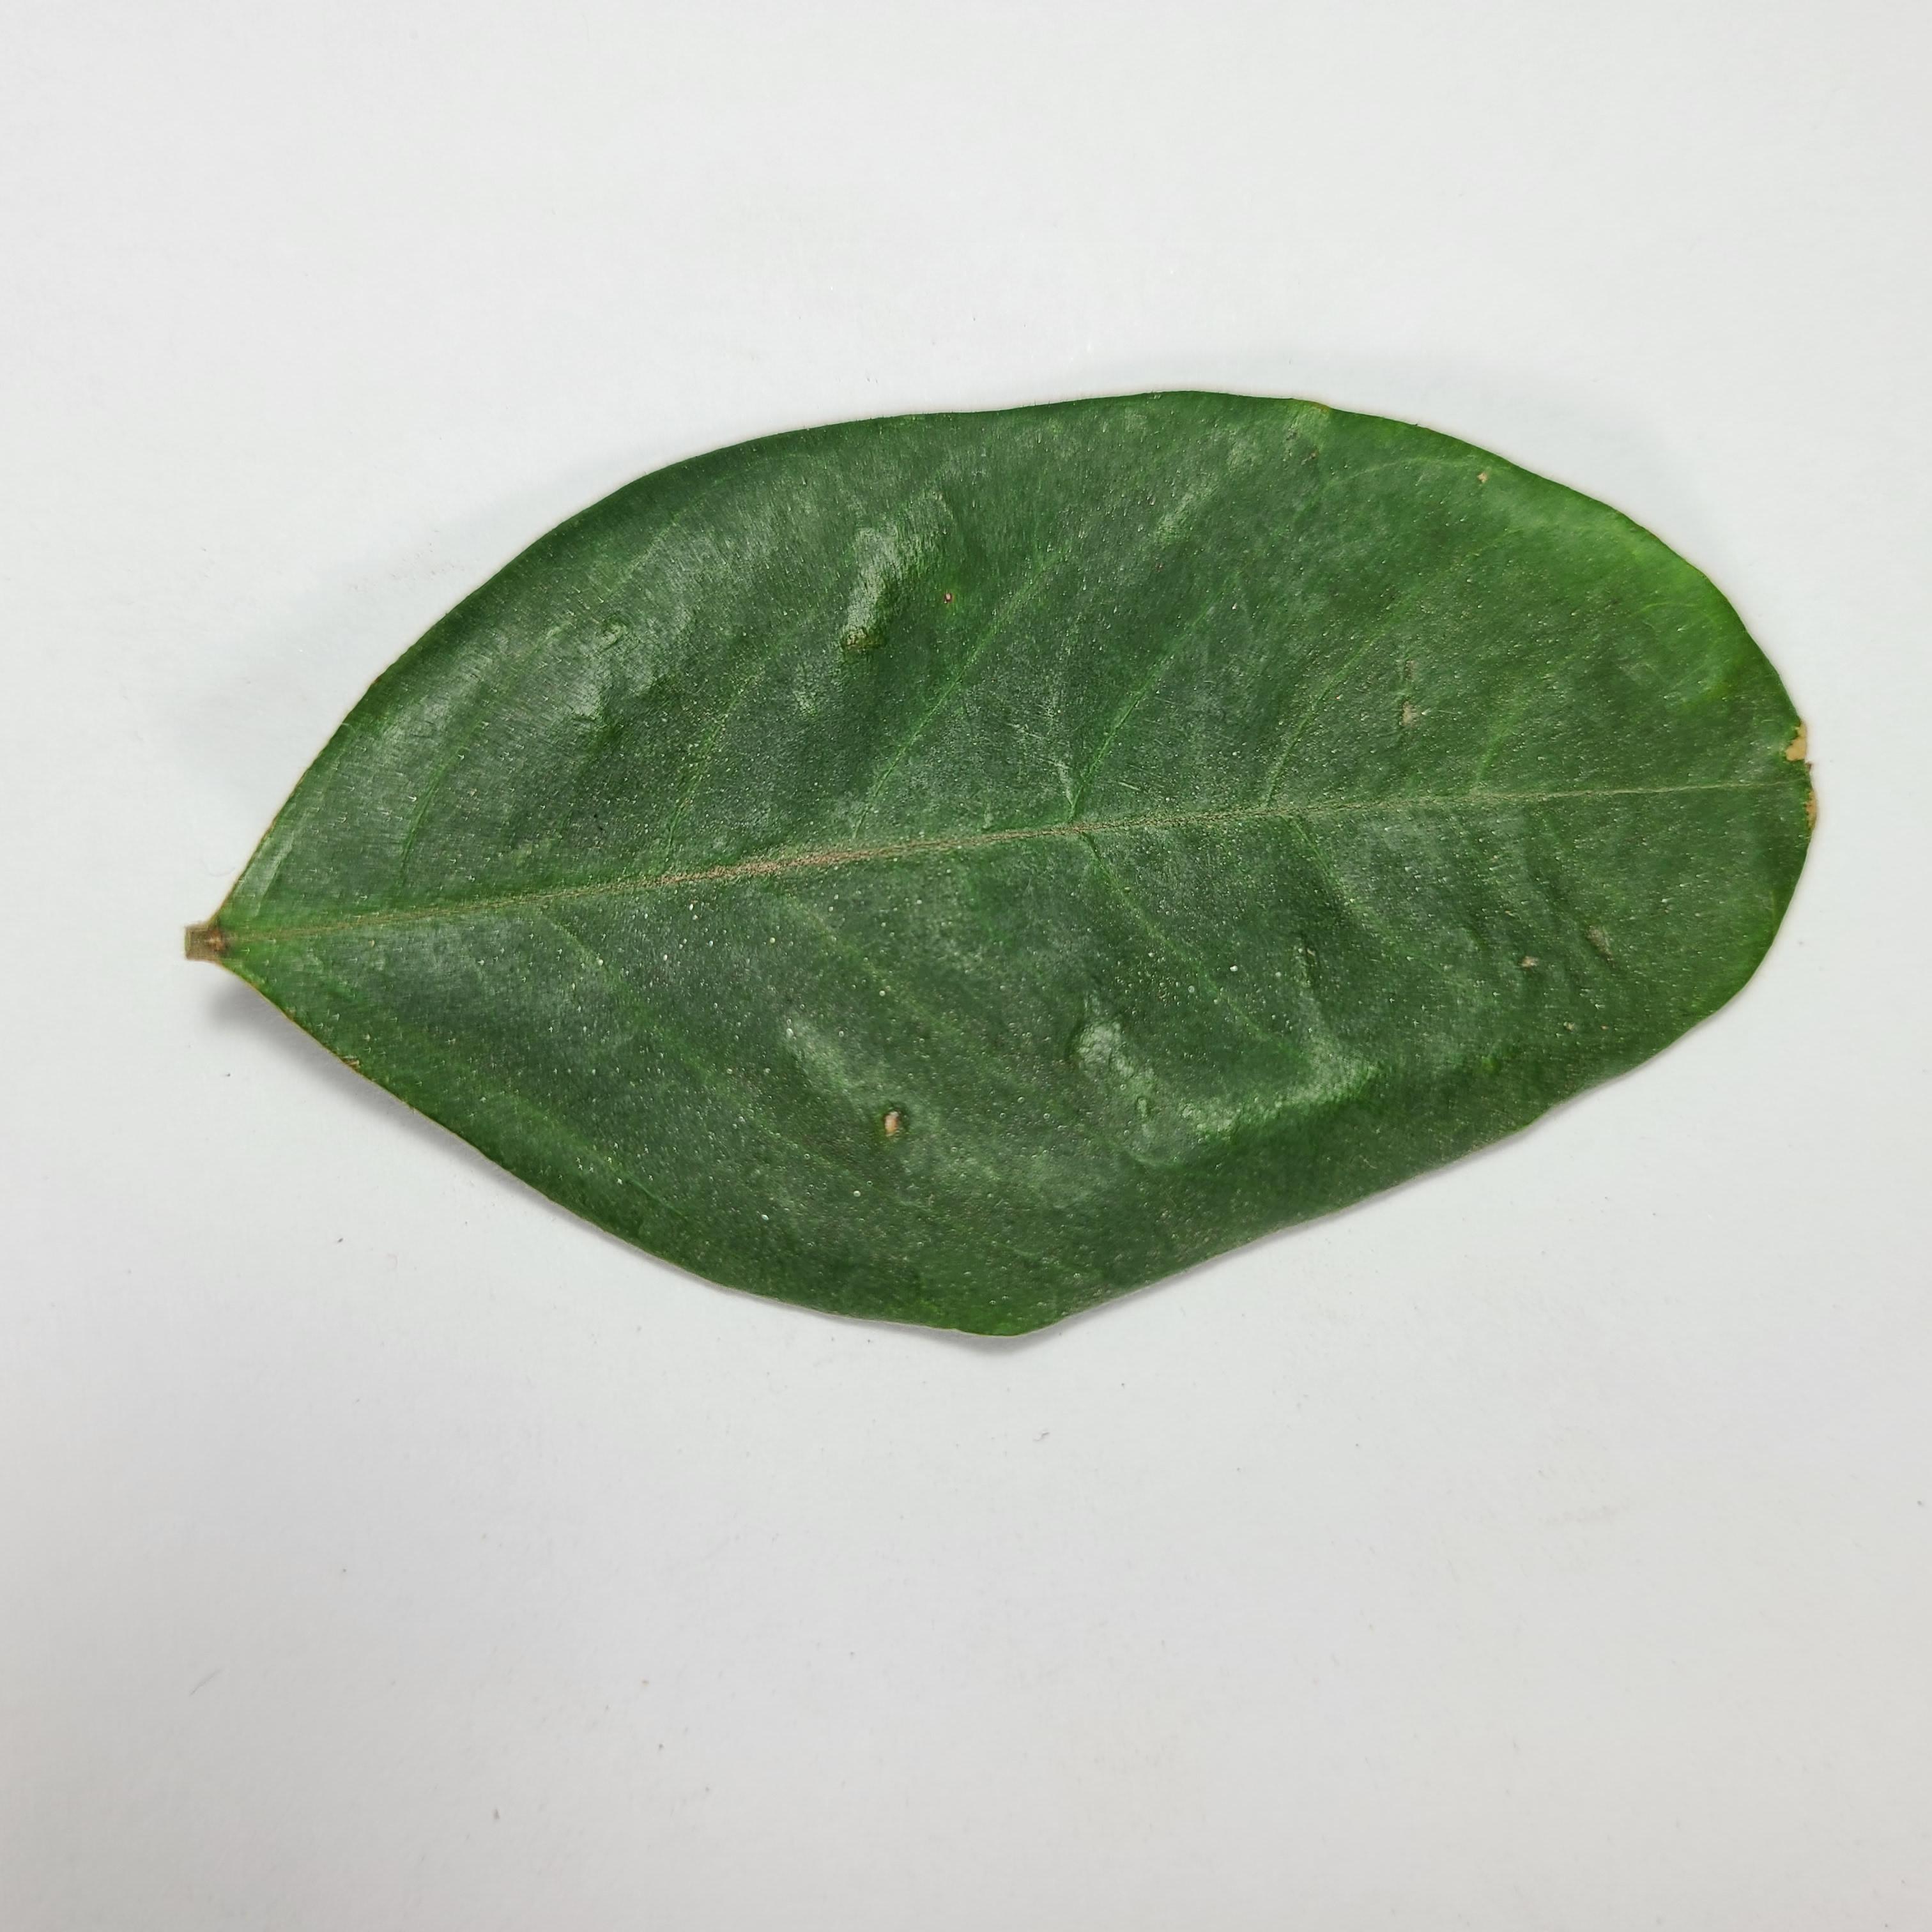
Label: Healthy Leaves